Question: What is next to the broccoli?
Tambaya: Menene a kusa da kabejin borokolin?
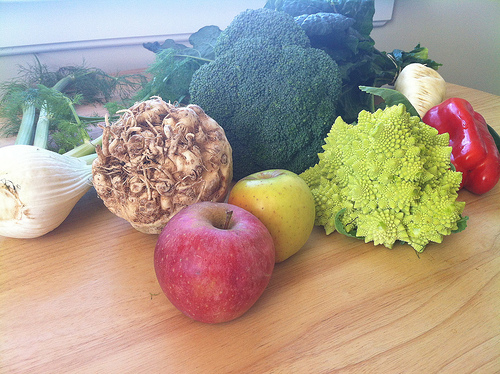
Answer: An apple.
Amsa: Tuffa.